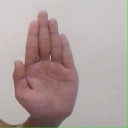
अक्षर: ध